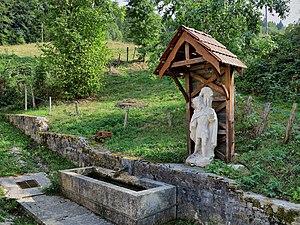
La fontaine Saint-Christophe à la Grange de Vaux
Geraise est une commune française située dans le département du Jura en région Bourgogne-Franche-Comté.